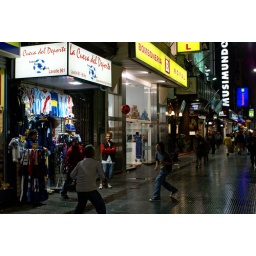
some guys passing the ball around off of their heads in the street